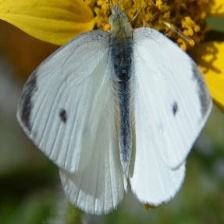
Species: CABBAGE WHITE
Butterfly family (ImageNet category): cabbage_butterfly